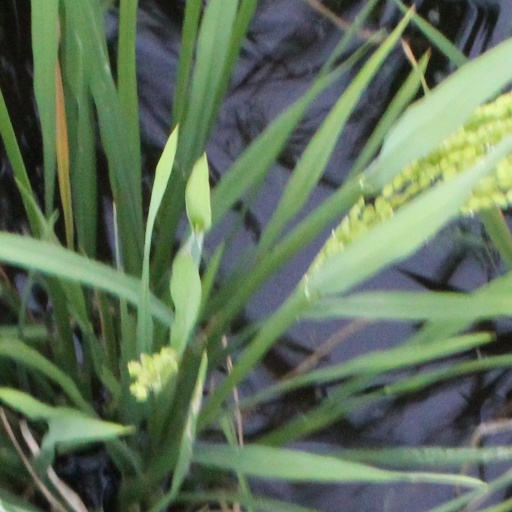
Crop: rice